Ilse Fromm-Michaels

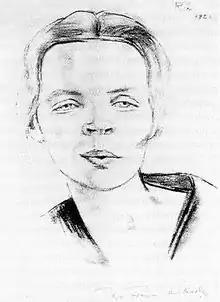
Fromm-Michaels

Ilse Fromm-Michaels (Hamburg, 30 December 1888 – 22 January 1986) was a German pianist and composer.